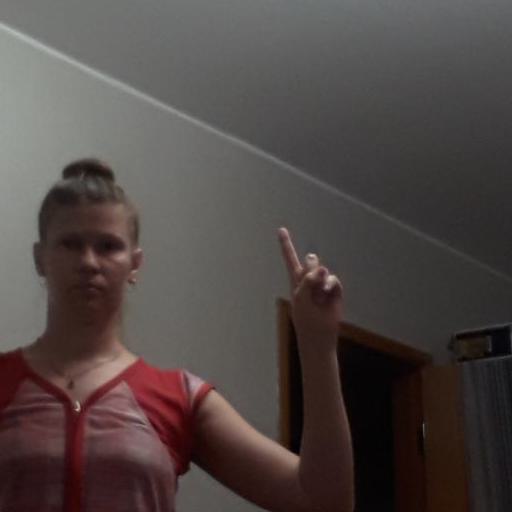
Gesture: one